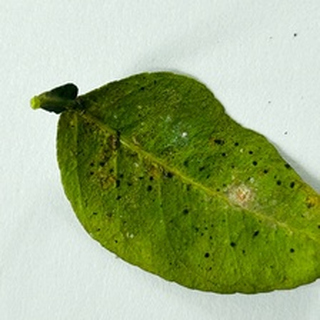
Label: lemon_bacterial_blight